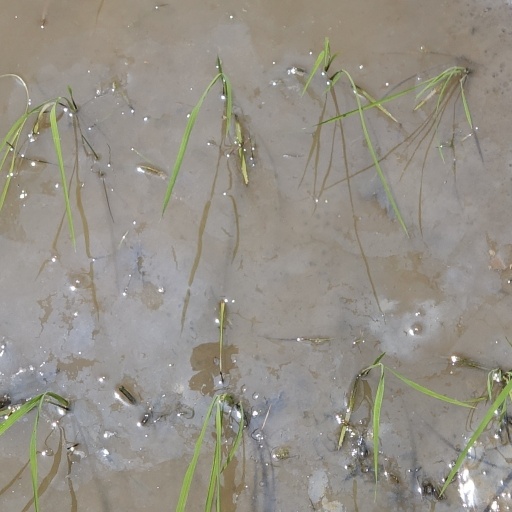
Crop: rice